Abaya Hastha Swayambu Sri Lakshmi Narasimha Swamy Temple, Agaram Village, Hosur

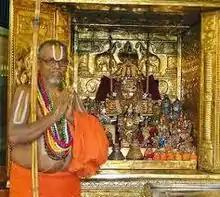
His Highness 46th Jeeyar Sri Satakopa Sri Ranganatha Yateendra Mahadesikanu of Ahobila Mutt

During 2013, his highness, 46th Jeeyar Sri Satakopa Sri Ranganatha Yateendra Mahadesikan of Ahobila Mutt visited Hosur Town. During that time his highness was looking for a piece of land in Hosur for temple construction. Mr. Rama Moorthy and his wife took his blessings and thought of donating the piece of land to Ahobila Mutt where they can see the Nitya Poojas and Yagnas for generations in the future. As per their request, his highness visited the temple.